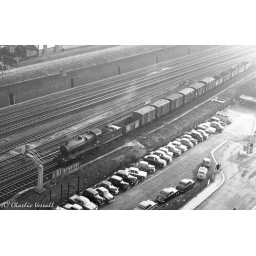
A view from my office window in Essex House. Taken from an original Tri-X 6x6 negative 1/300 f16